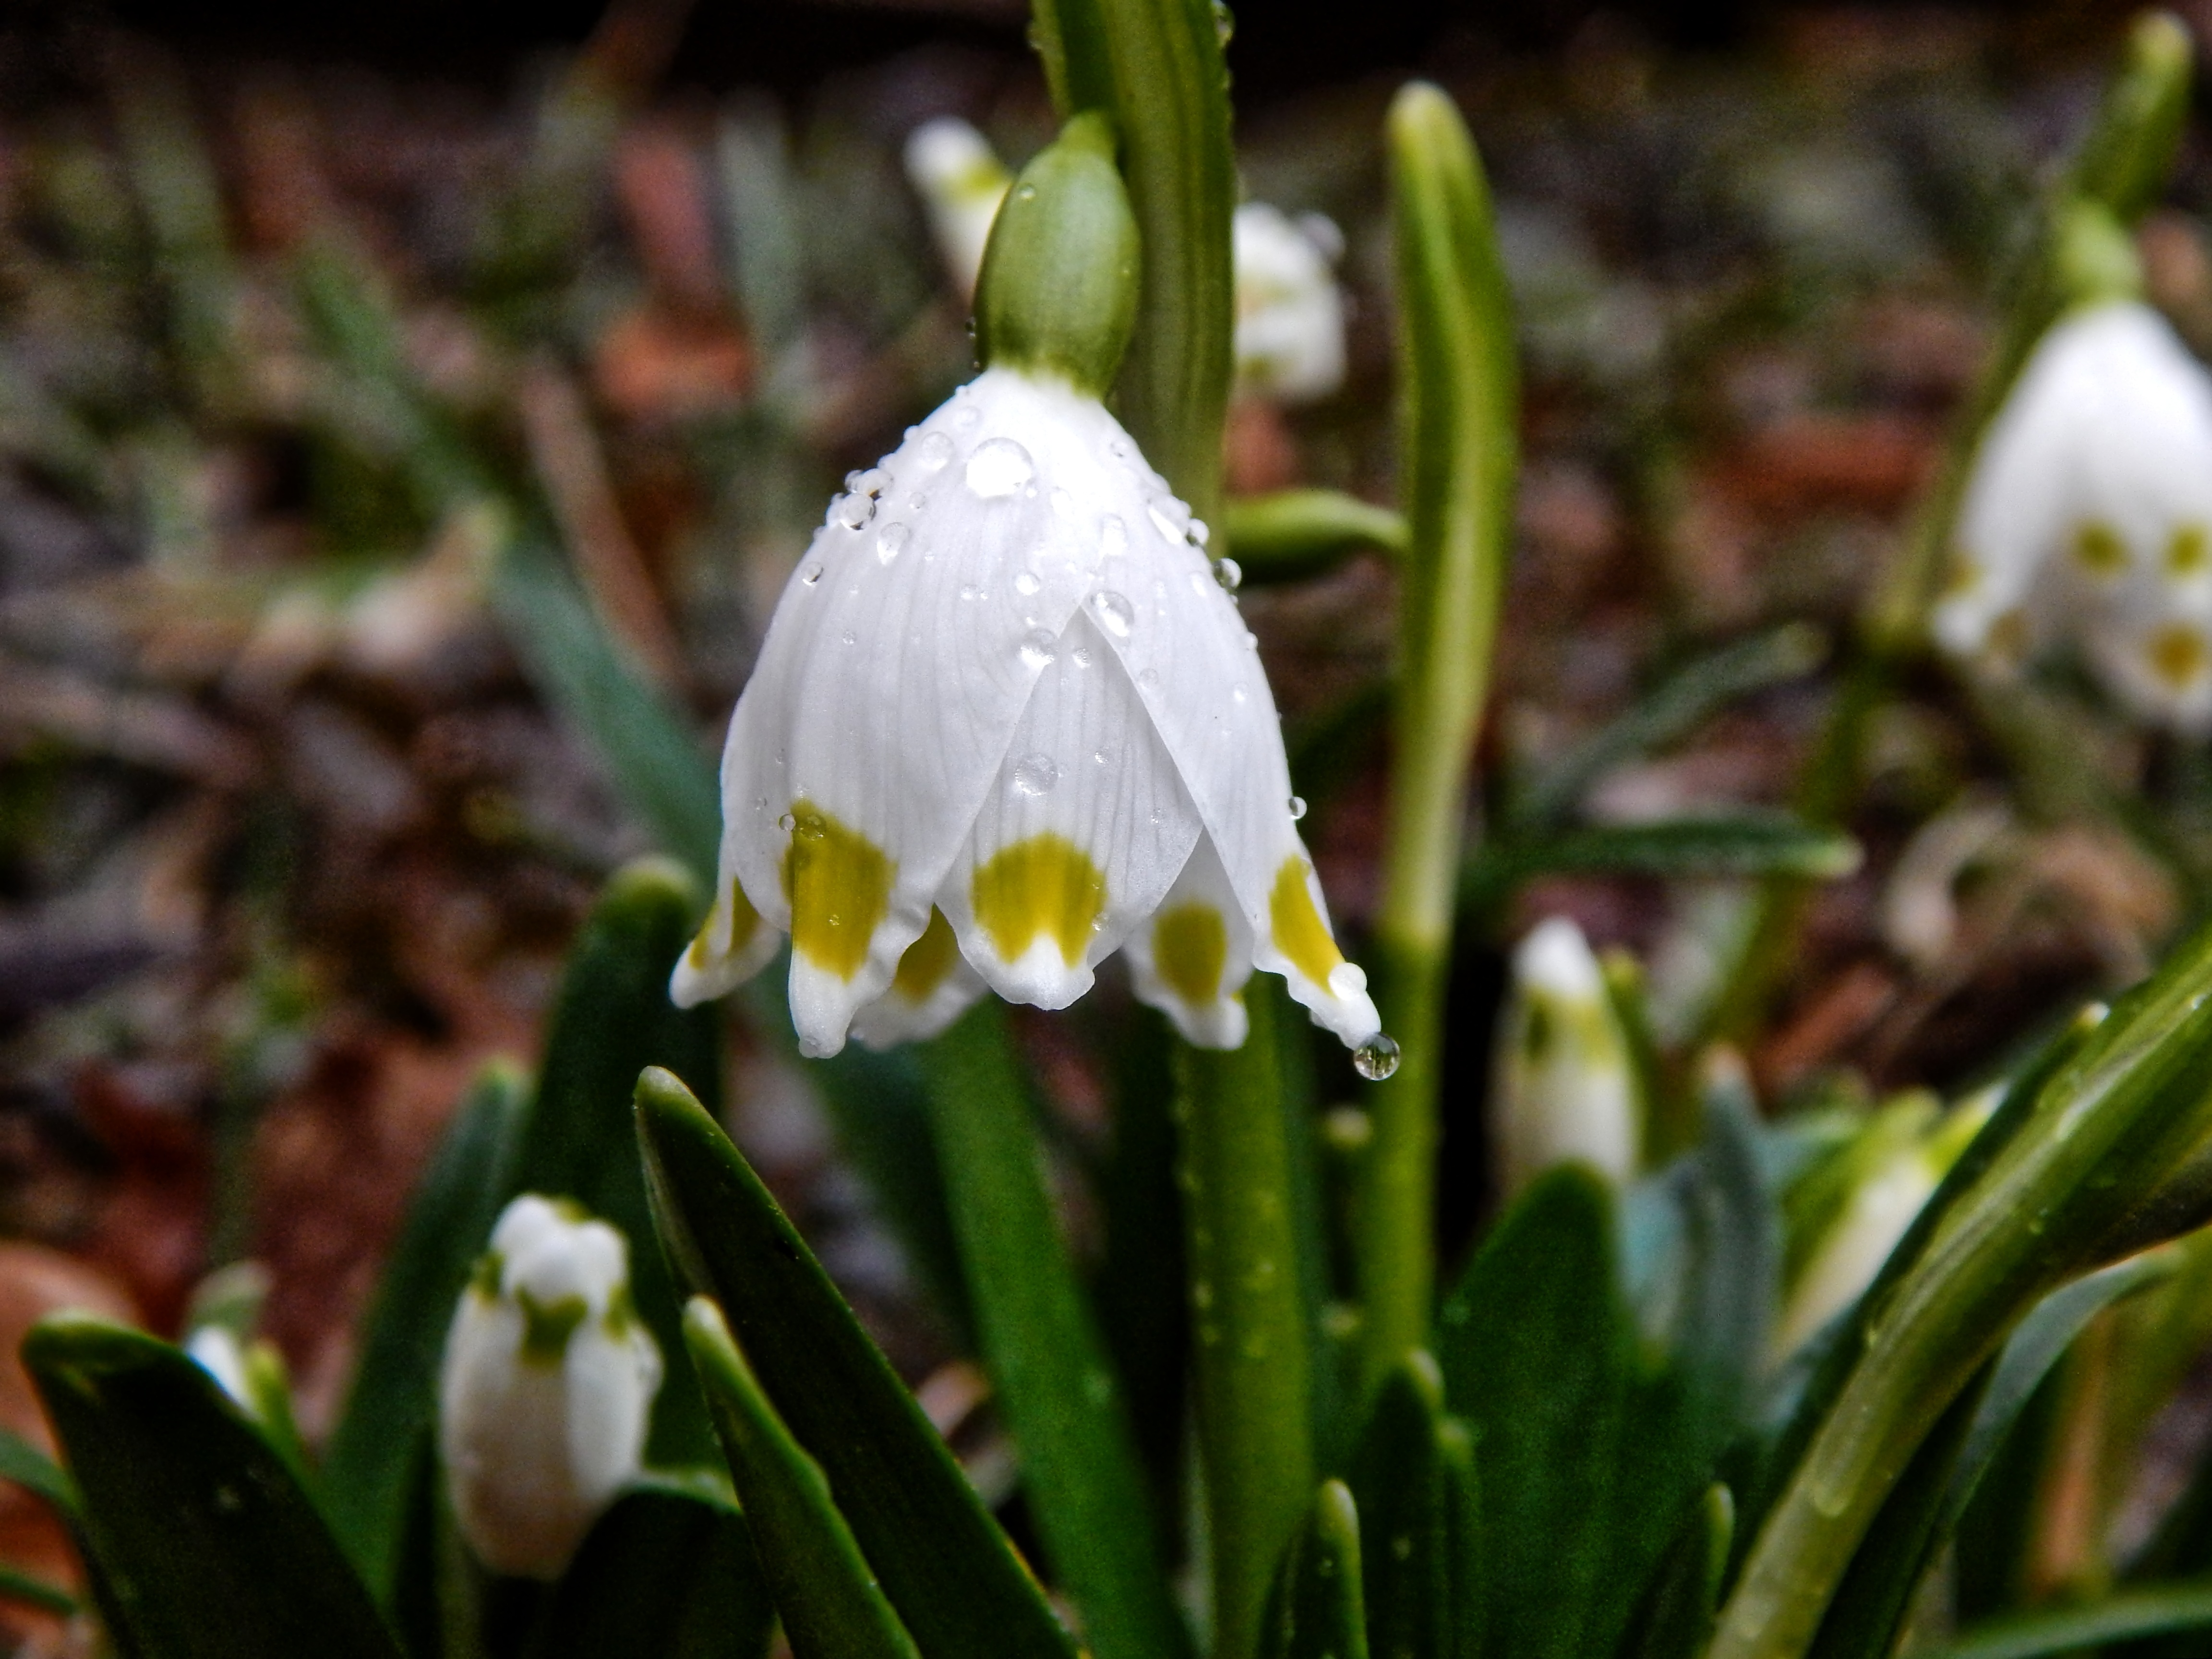
nature, plant, white, flower, green, macro, botany, garden, flora, plants, snowflake, wildflower, flowers, narcissus, snowdrop, vernal, galanthus, macro photography, flowering plant, plant stem, land plant